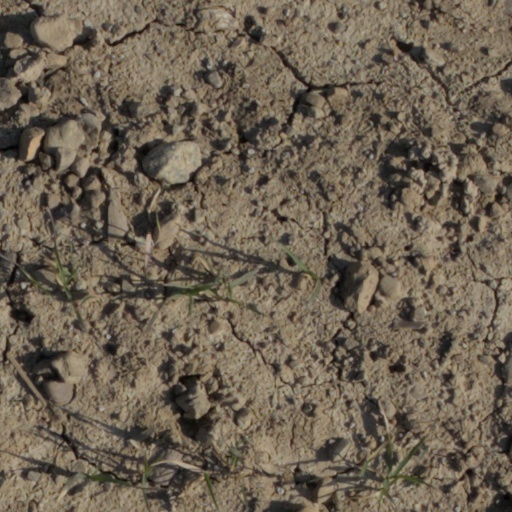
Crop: wheat